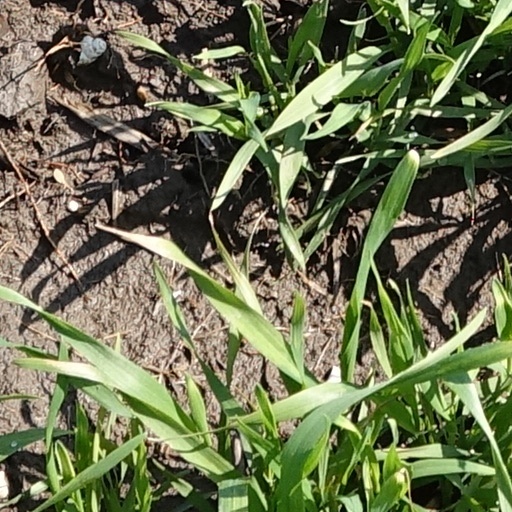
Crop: wheat